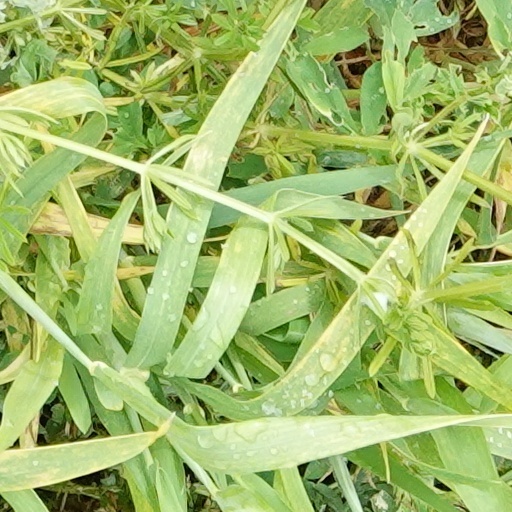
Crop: wheat